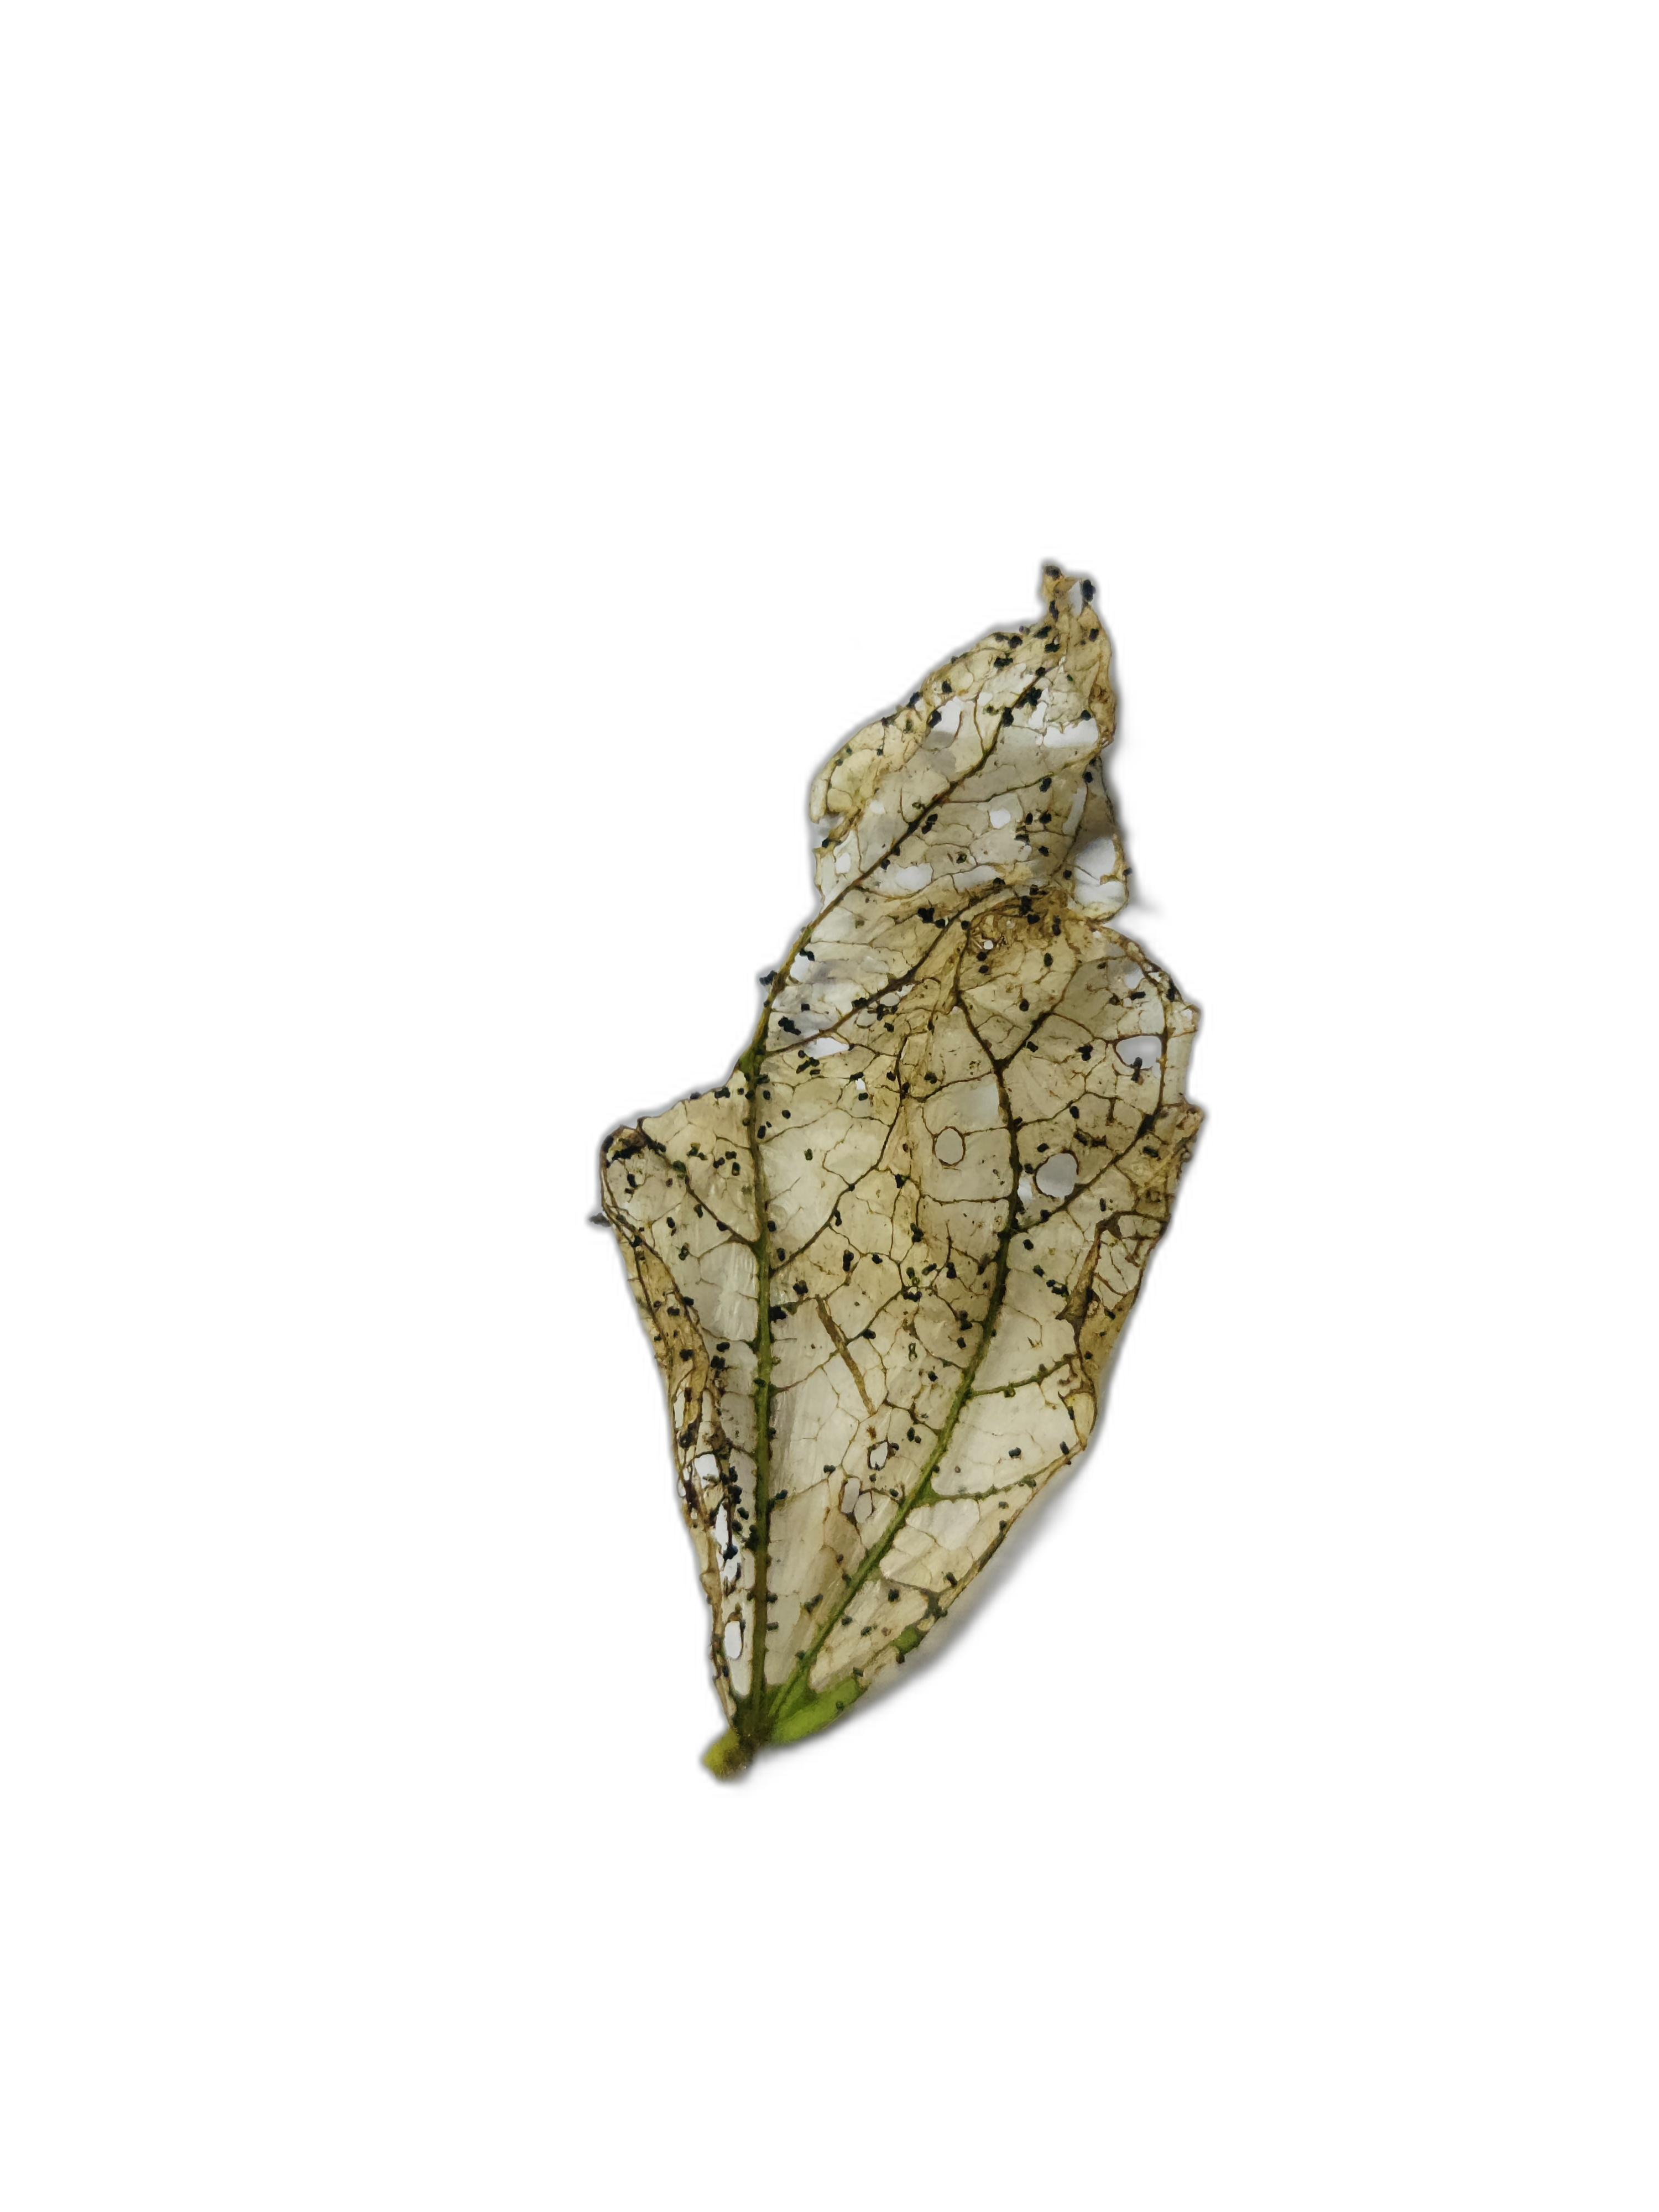
Label: Insect